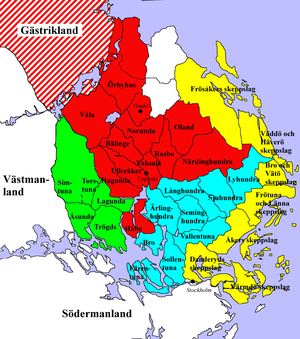
Roslagen
Folklande i Svitjod (Uppland/Gästrikland), hvor det nutidige Roslagen omtrent svarer til Roden.